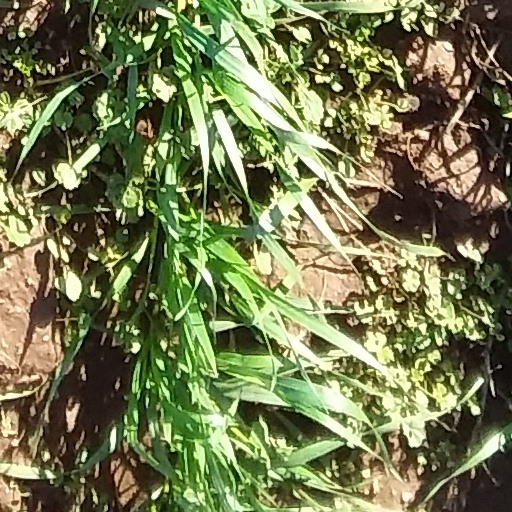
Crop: wheat